IFFHS

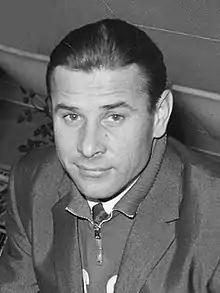
Lev Yashin was selected as the goalkeeper for the All-time Men's Dream Team as well as the Men Team of the Century, both times for the World's and Europe's first team.

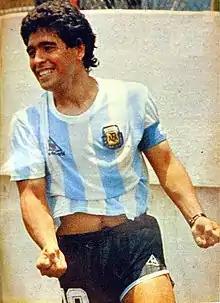
The Argentine Diego Maradona was part of the World and South America team.

This award is given annually since 1997 to the player who scores the most goals in a league season (in a calendar year since 2020) in any of the top 60 leagues in the world (as ranked by IFFHS for that given year).